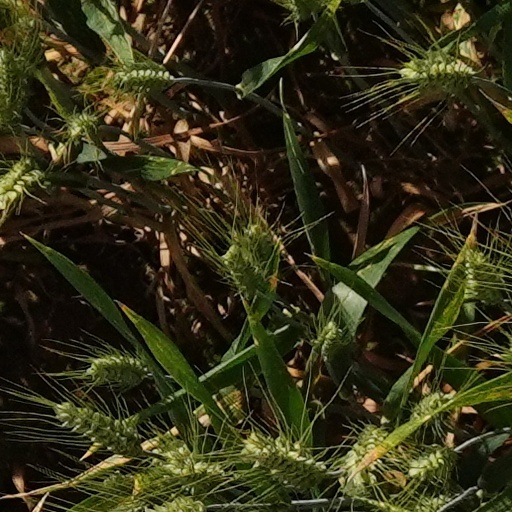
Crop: wheat